Francis Place

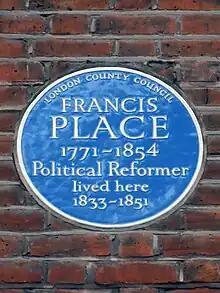
Memorial plaque to Francis Place at 21 Brompton Square

Francis Place died around midnight on New Year's Day, 1854. He was buried on 7 January, at Brompton Cemetery.